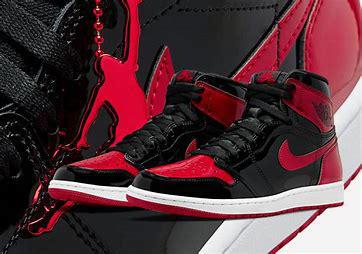
Brand: Jordan
Model: 1 Alt